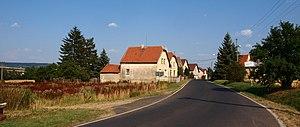
Milostín est une commune du district de Rakovník, dans la région de Bohême-Centrale, en Tchéquie. Sa population s'élevait à 310 habitants en 2020.